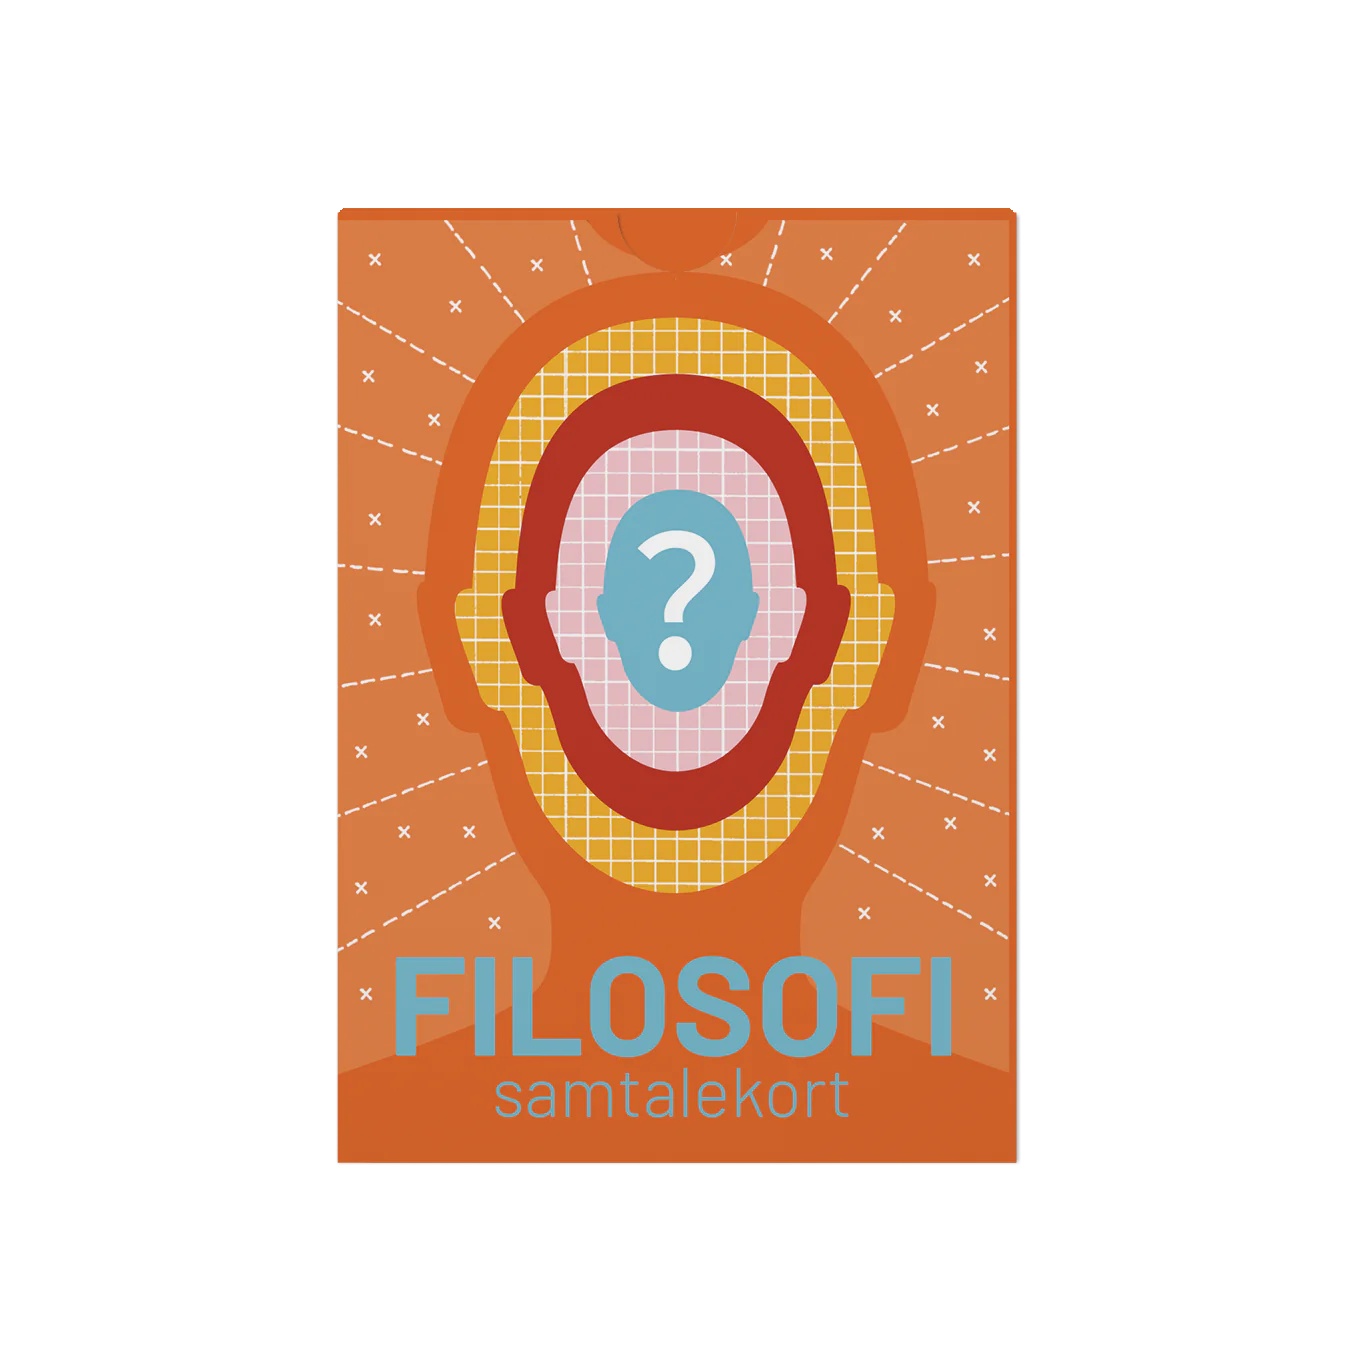
Snak - Filosofi
Livets store uforklarede mysterier optager de fleste mennesker fra tid til anden. Hvorfor er vi her? Hvem er jeg? Hvad er jeg? At filosofere er er at forsøge at svare på spørgsmål, der ikke har et svar. I dette sæt samtalekort bliver der lagt op til en udveksling af forklaring på livets store spørgsmål. Med hjælp fra nogle af historiens største tænkere, bliver der sat ord på mange af de helt essentielle aspekter af det at være menneske. Hvordan behandler vi hinanden? Hvad vil det sige at være til? Illustration: Signe Bagger Sådan spiller du På hvert kort er der to spørgsmål. Den som trækker et kort, vælger selv ét af de to spørgsmål og stiller til en anden. På bagsiden af kortene er der et citat, begreb eller paradoks, som giver kontekst til spørgsmålene. Kan både spilles af to eller en hel gruppe.
Brand: Snak
Category: Arts & Entertainment > Party & Celebration > Party Supplies > Cocktail Decorations